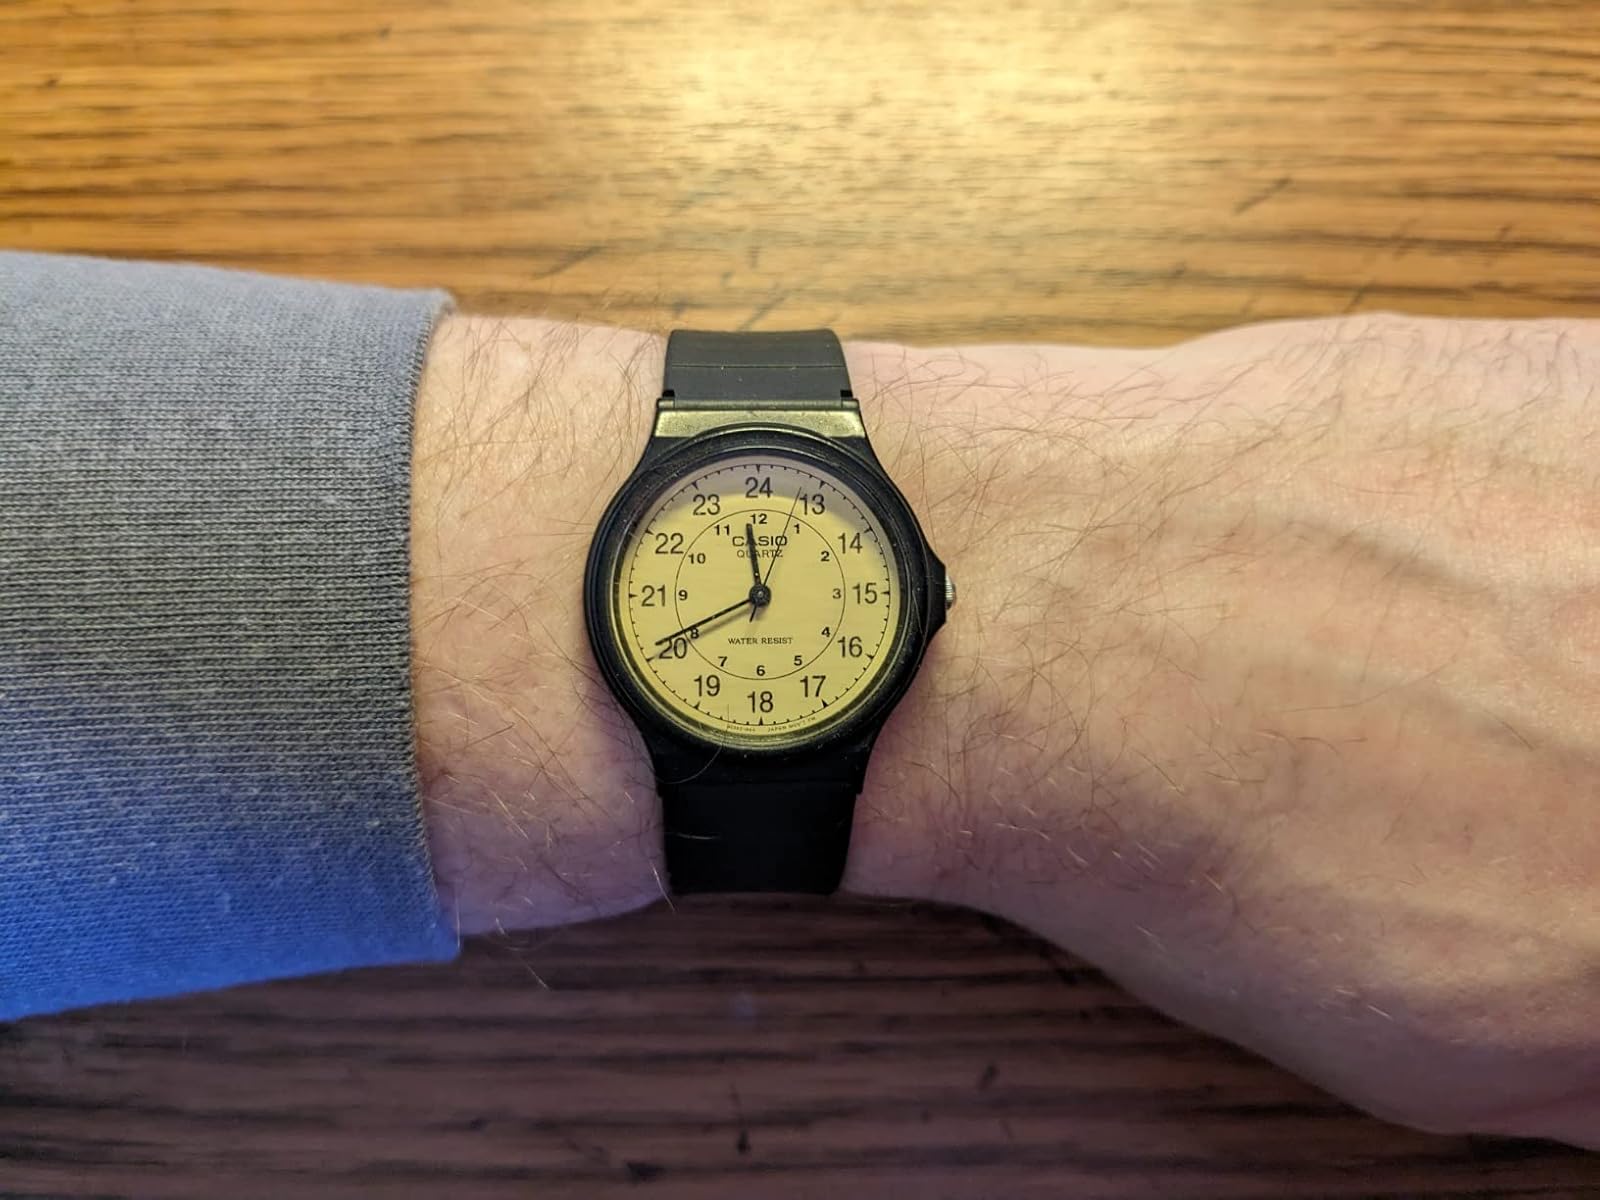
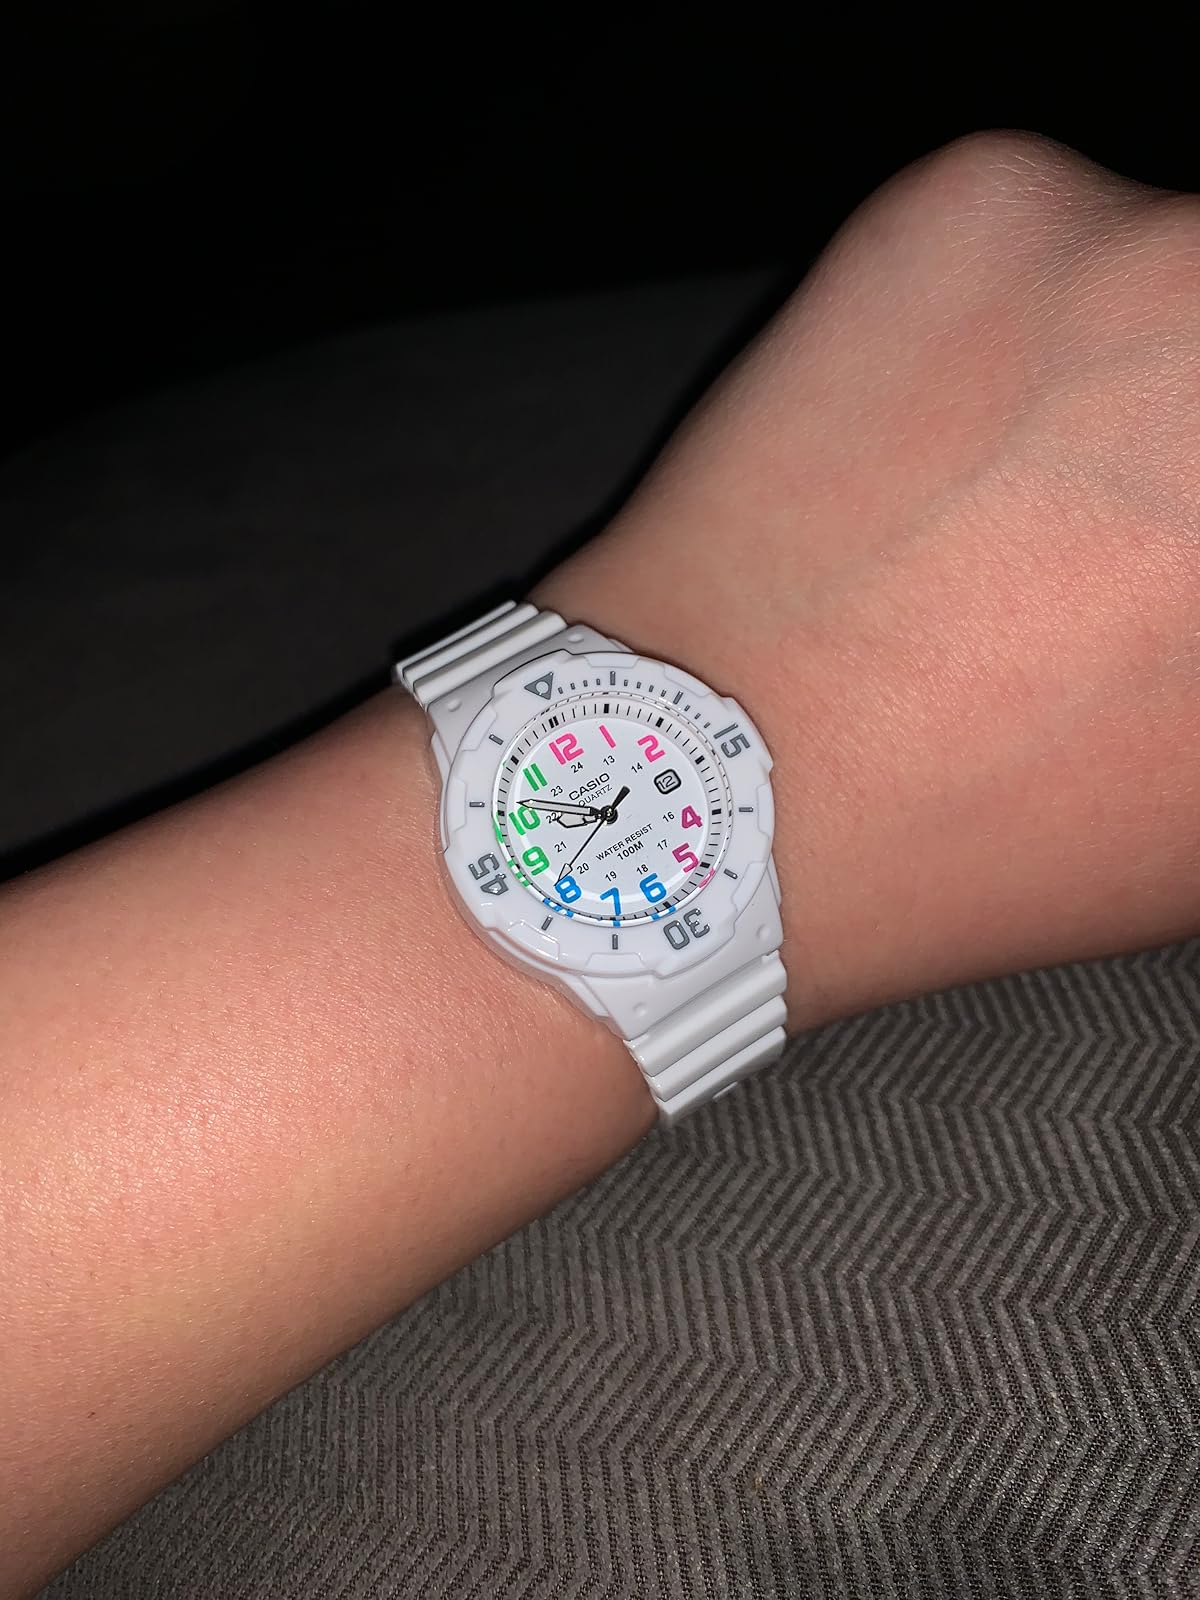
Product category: accessories_watch
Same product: no